John Hustis House

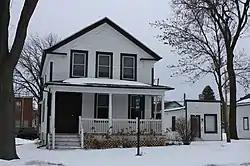
John Hustis House

John Hustis was the founder and namesake of Hustisford. He would reside in the house until his death in 1907. Since then, it has been acquired by the local historical society and turned into a museum. It was listed on the National Register of Historic Places in 1983 and on the State Register of Historic Places in 1989.